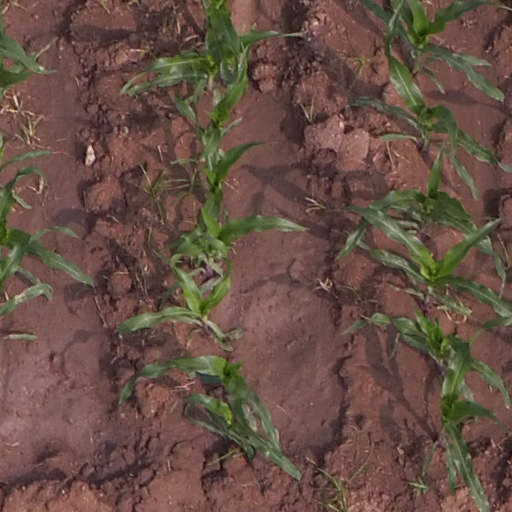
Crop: maize; corn